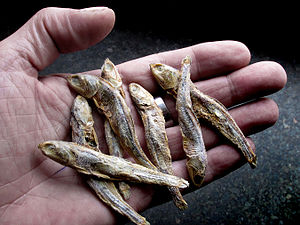
Smelt
Smelt.
Smelten er en almindelig fisk i både ferskvand og kystnære farvande Danmark. Den findes i øvrigt over næsten hele Nordeuropa.